De kellner en de levenden

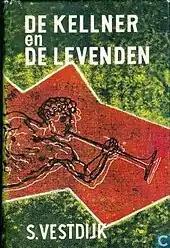
Cover of 1949 edition

De kellner en de levenden ("The waiter and the living") is a novel from 1949 by Dutch author Simon Vestdijk containing an allegory of the Last Judgment.